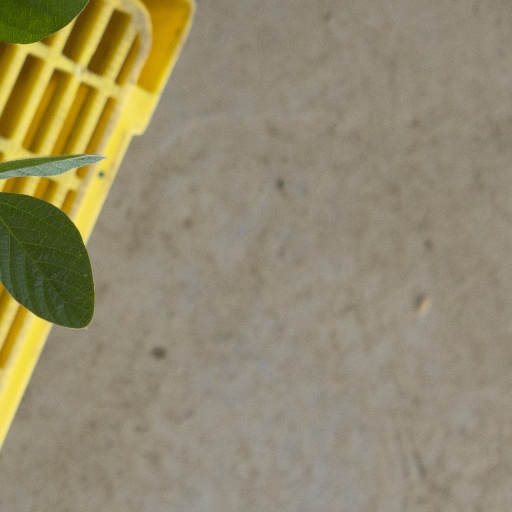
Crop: soybean